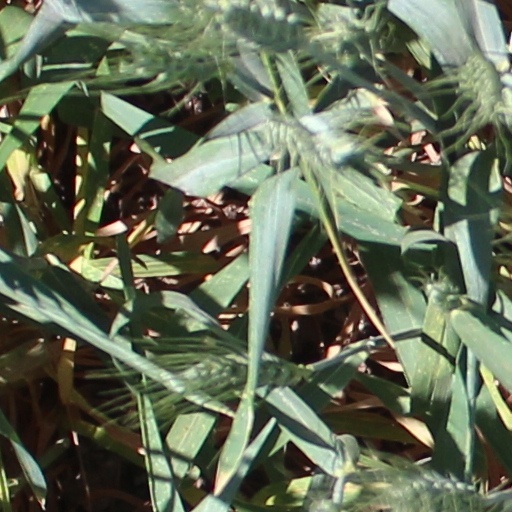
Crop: wheat